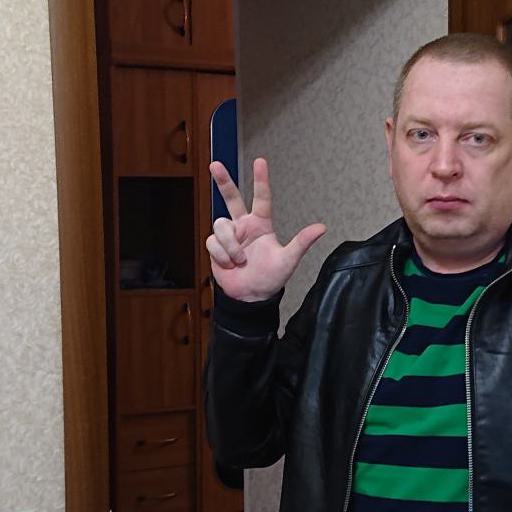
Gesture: three2